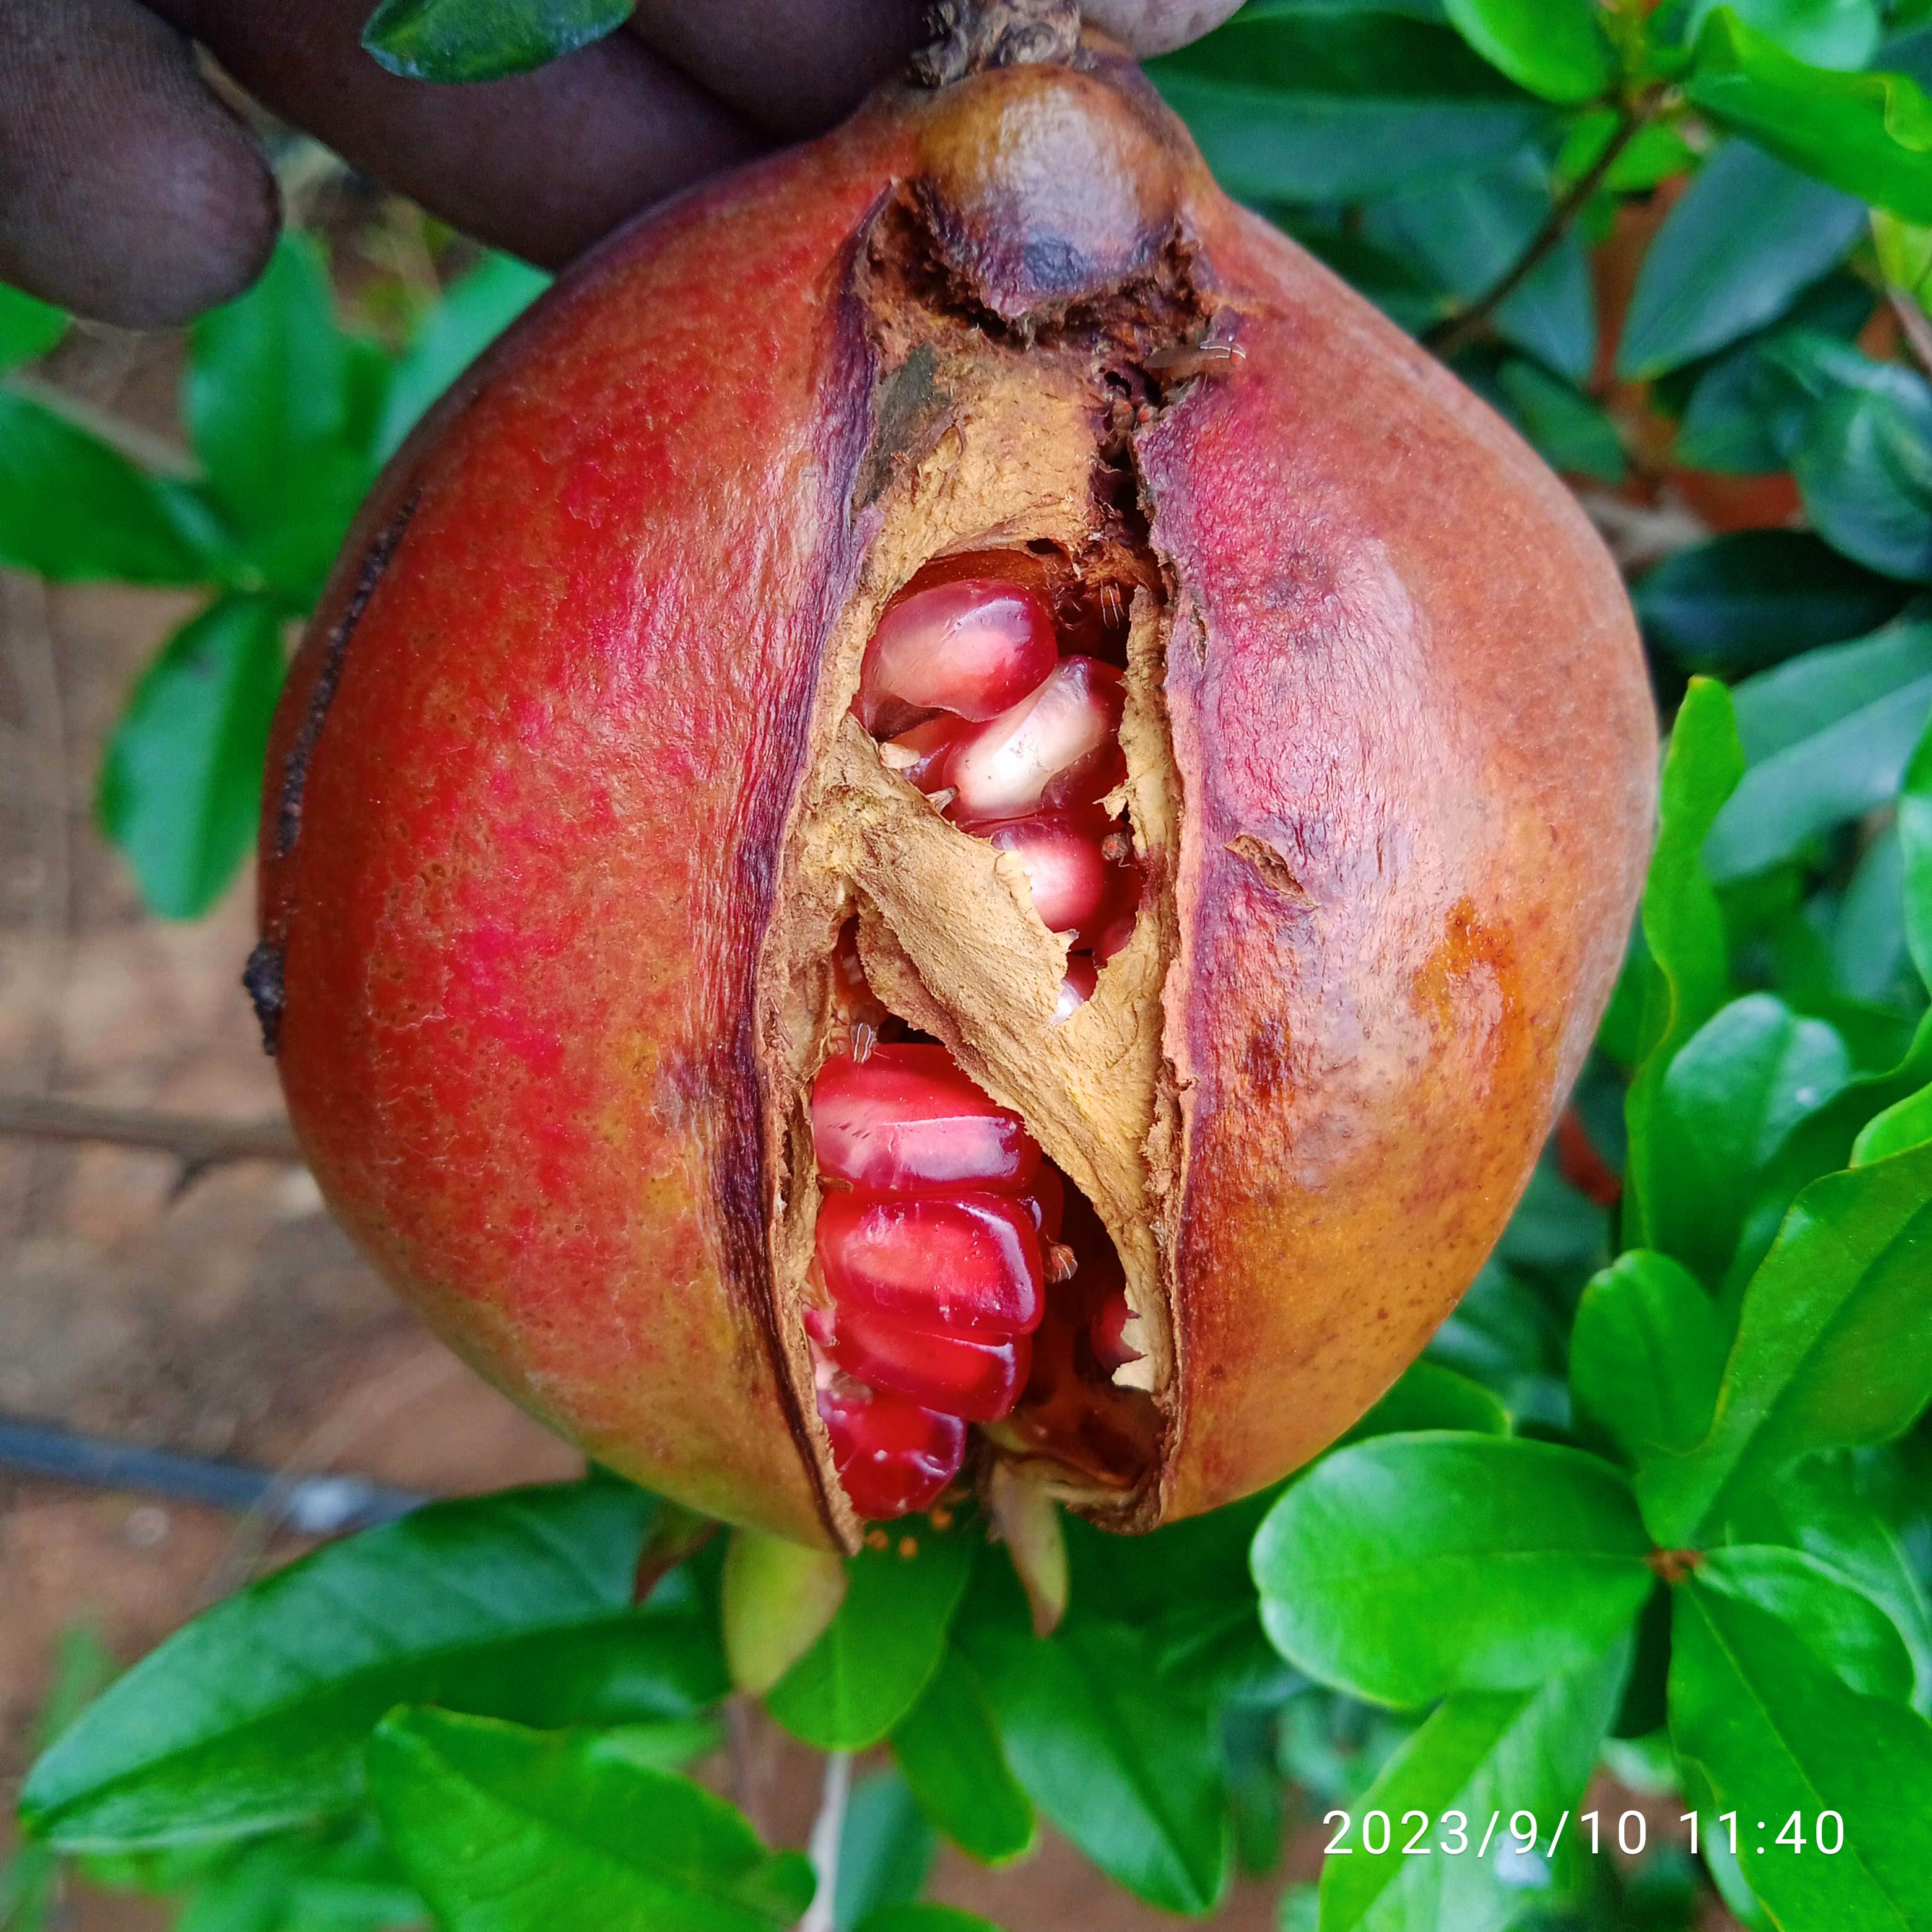
Label: Bacterial_Blight